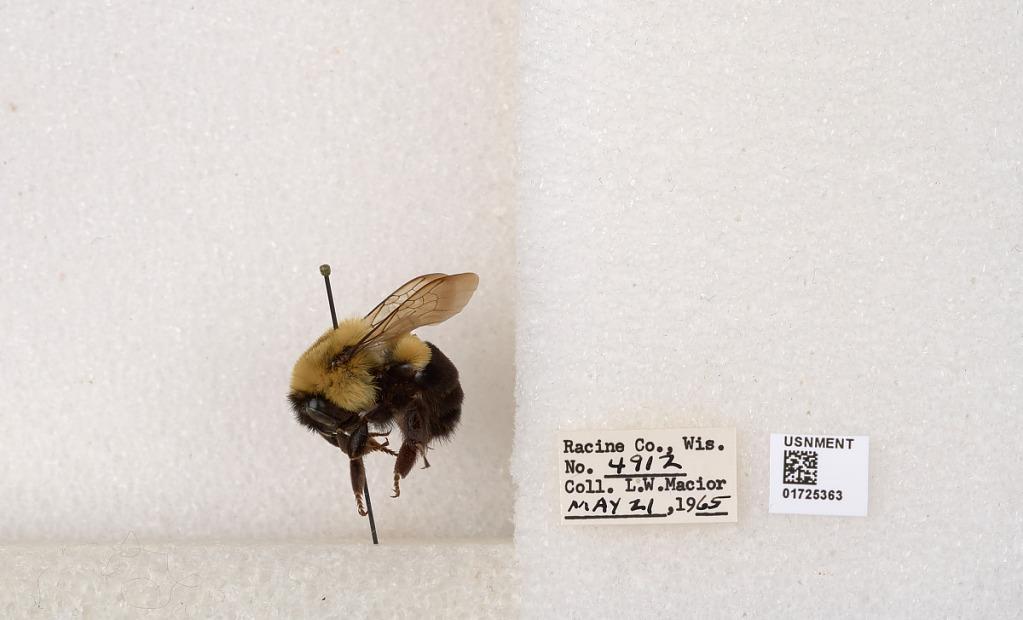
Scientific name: Bombus impatiens Cresson
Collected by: L. Macior
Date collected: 1965-5-21
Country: United States
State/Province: Wisconsin
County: Racine
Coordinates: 42.7299, -87.8123